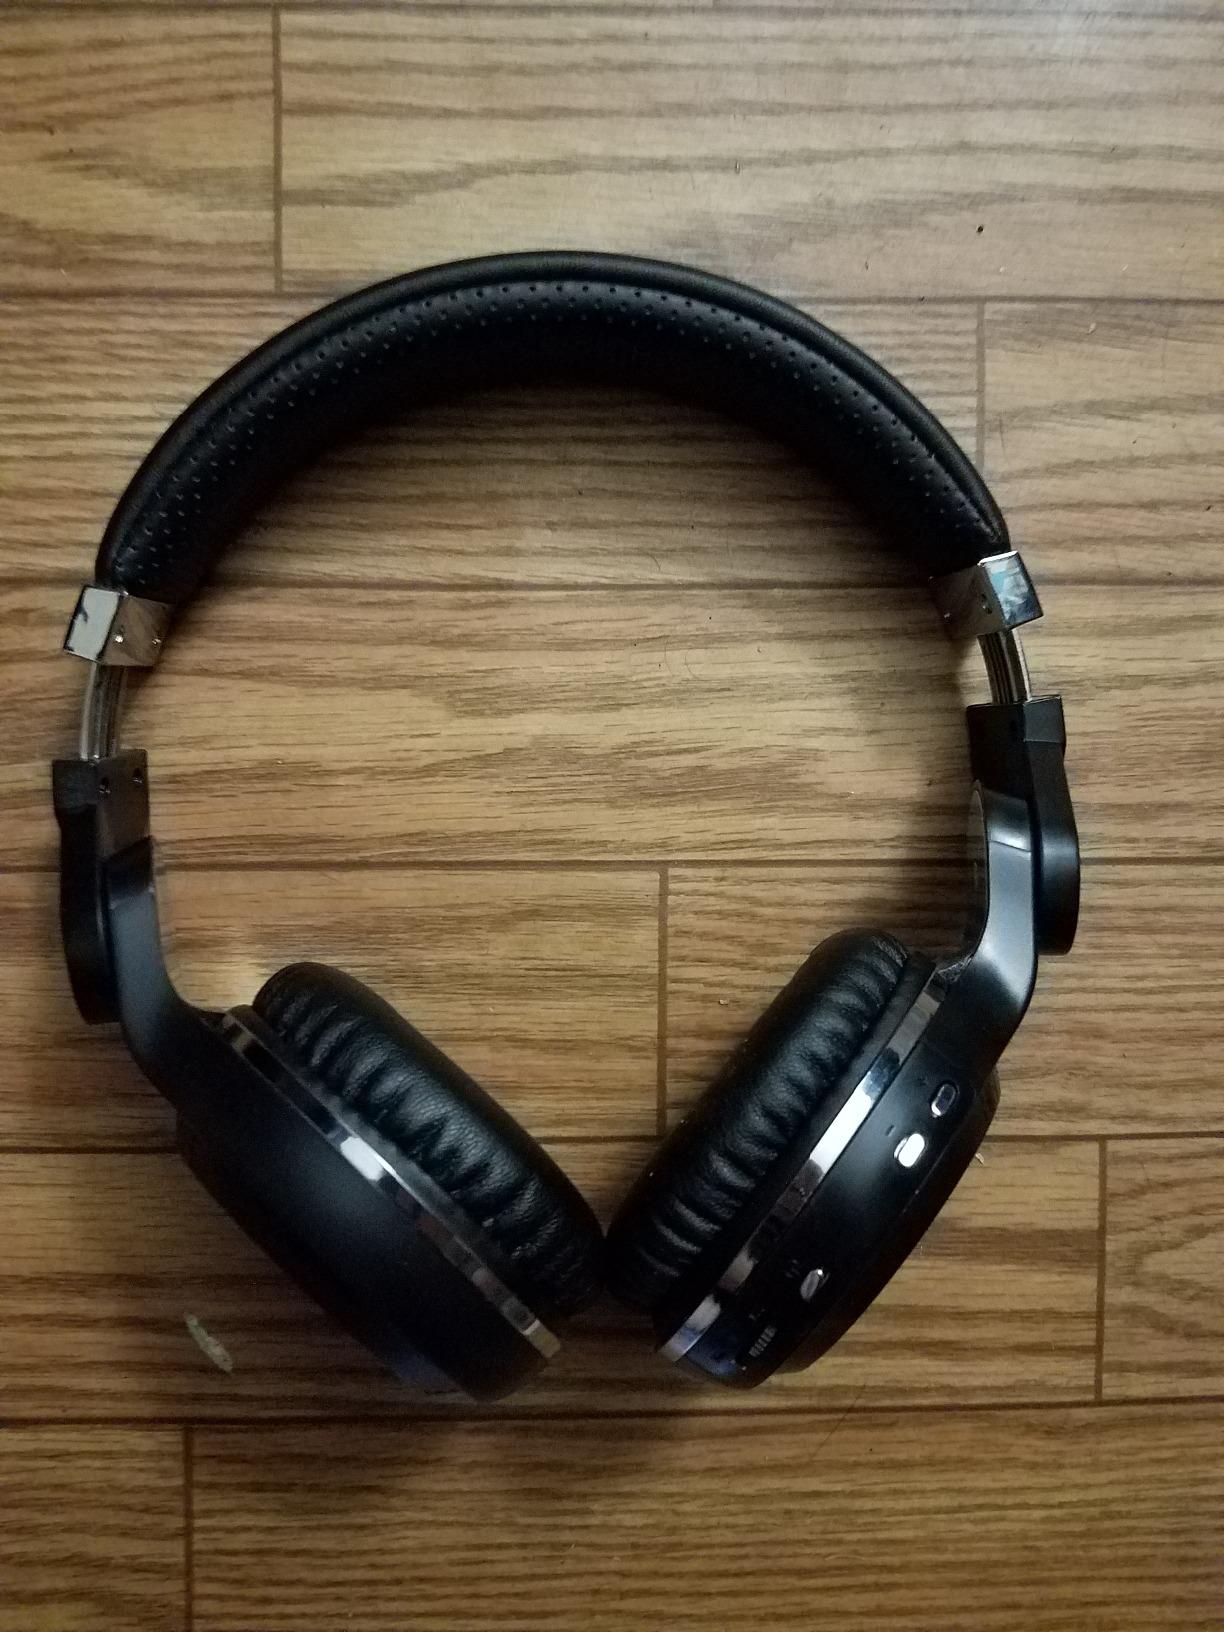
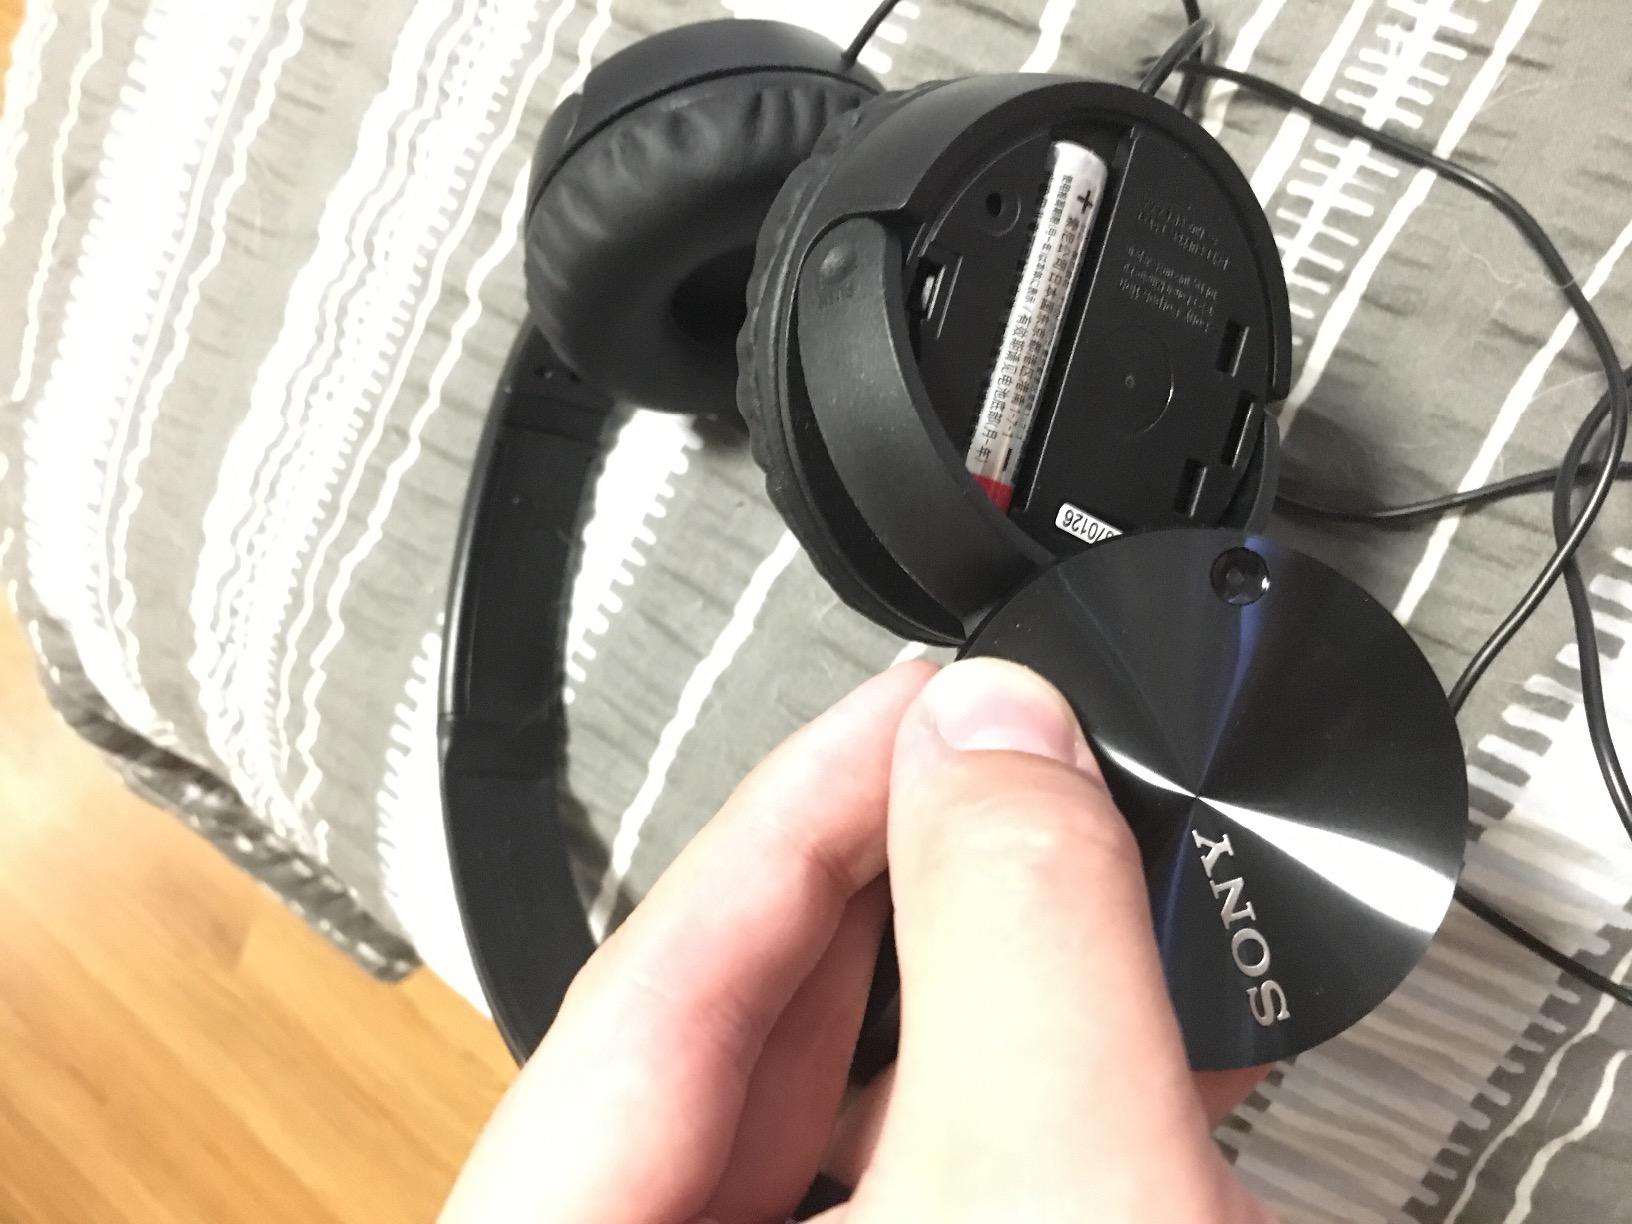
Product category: headphones
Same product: no